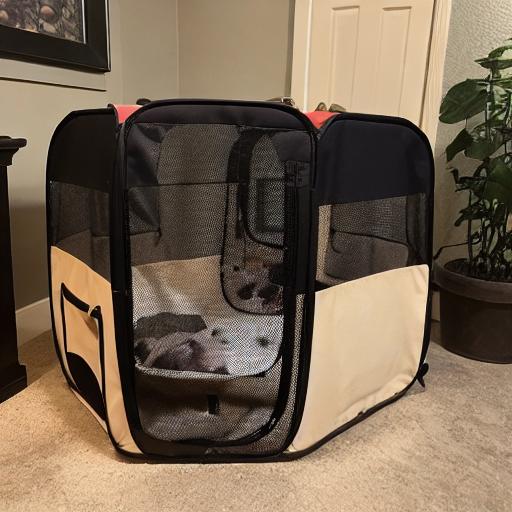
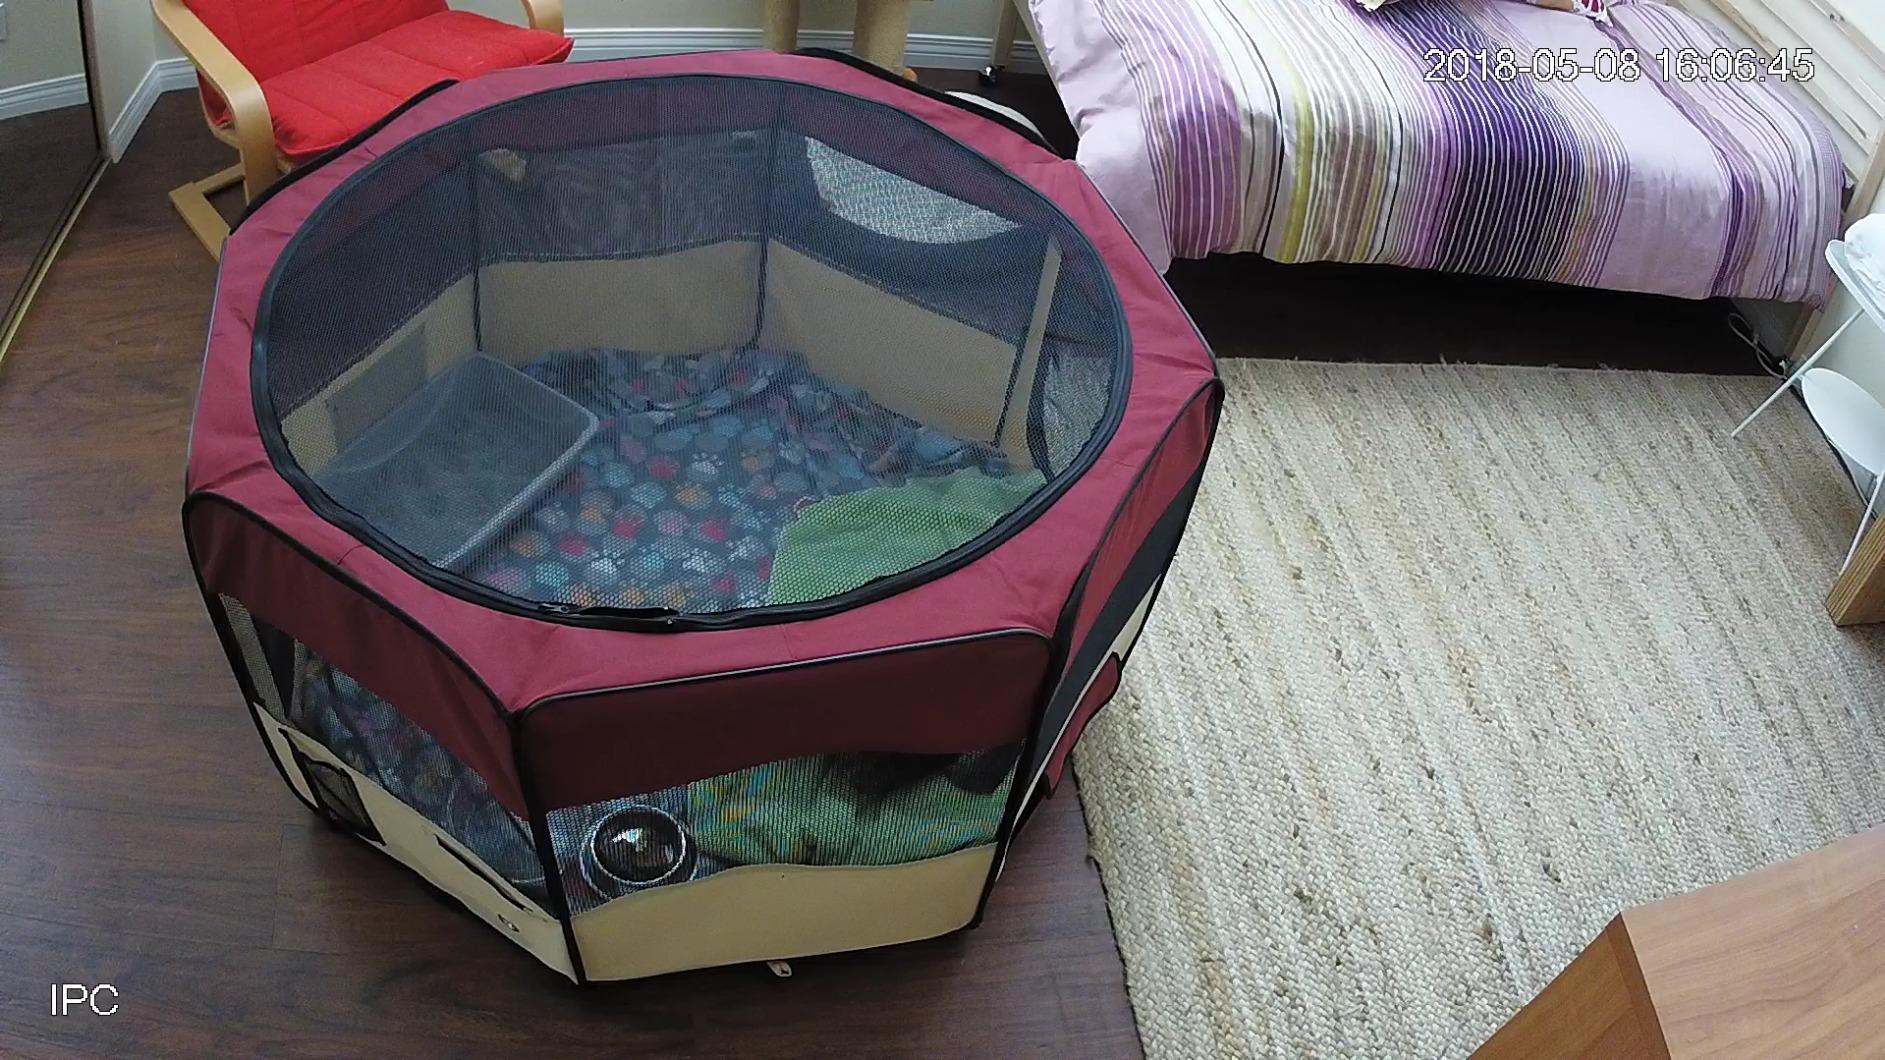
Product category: items_kennel
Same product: no